Edwin Deakin

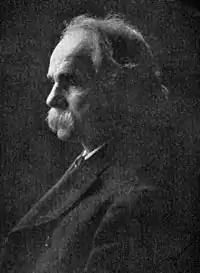
Edwin Deakin c. 1904.

Deakin was born in Sheffield, England, on May 21, 1838. He was apprenticed at the age of 12 to a business which painted landscapes and floral designs on furniture in the "Japanese style," but he received no formal training. By 18, he was a notable landscape artist. He emigrated to the US in 1856 with his family to the city of Chicago, where his father opened a hardware store and Edwin's occupation was listed in the Census as a "case maker." On June 21, 1865 Edwin Deakin married the 21-year-old Isabel Fox, also an emigrant from England. The following year saw the birth of their son Oscar Edwin Deakin, who became a talented painter, but died at the age of 30. The Deakins also had a daughter, Edna, who became an architect.